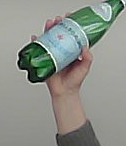
Product: sanpellegrino_water